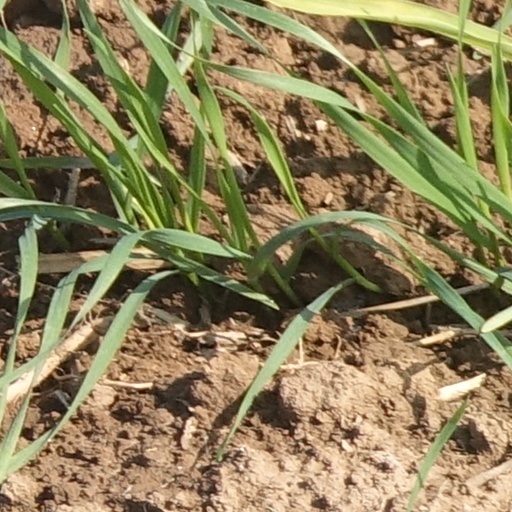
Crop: wheat